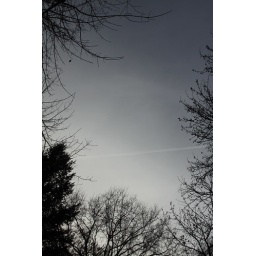
01/20/2011Another snow storm is forecast for tonight and the sky was becoming gray by late in the afternoon.